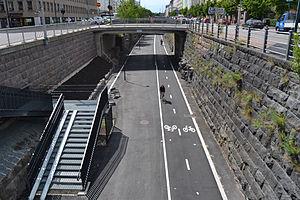
Baana est une voie de circulation douce au centre d'Helsinki en Finlande.
Les rues du chemin de fer finnois : Eteläinen Rautatiekatu).